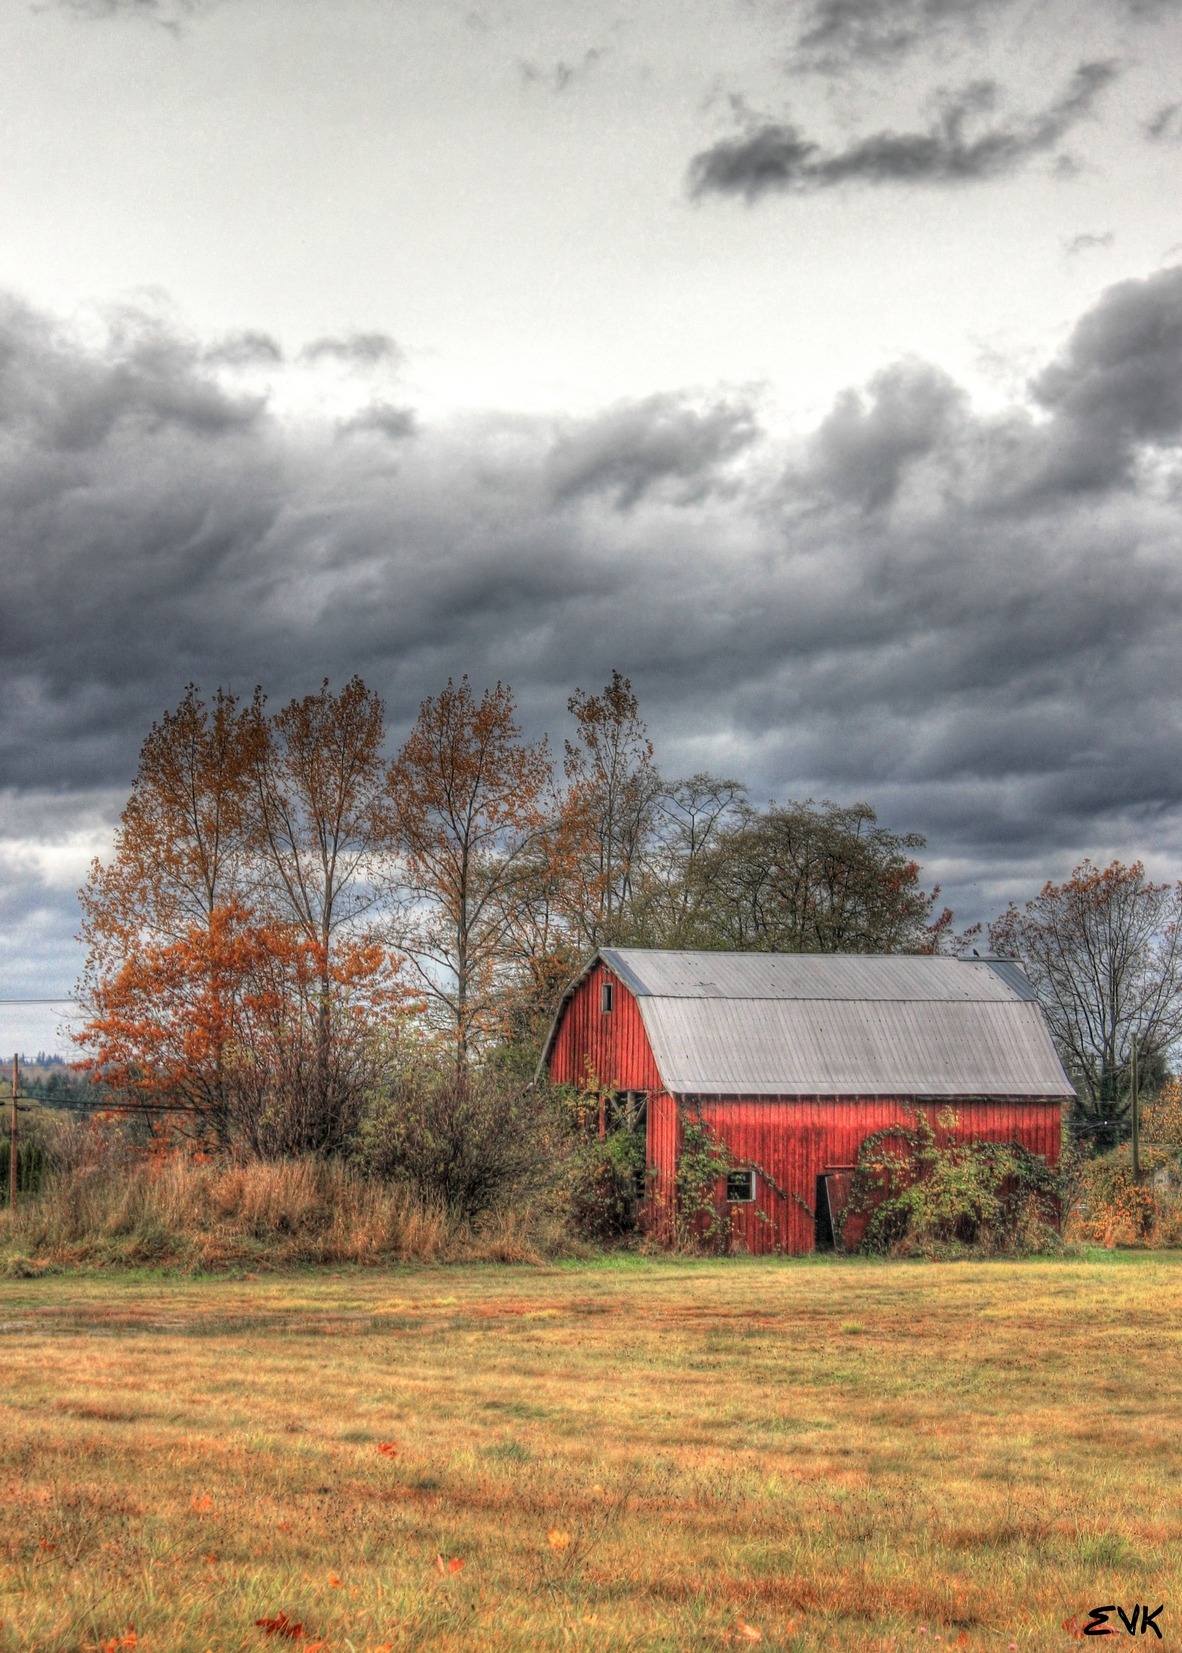
landscape, tree, nature, grass, cloud, plant, sky, field, farm, meadow, prairie, morning, hill, view, wind, barn, atmosphere, environment, high, red, tranquil, scenic, pasture, autumn, weather, agriculture, season, plain, cloudscape, outdoors, clouds, grassland, stratosphere, meteorology, rural area, atmospheric phenomenon, woody plant